Cúcuta

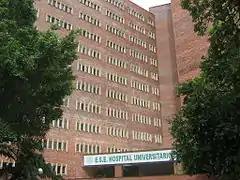
El Hospital Universitario Erasmo Meoz, main medical center of the city.

Law 100 of 1993 is the law governing Health in Colombia, which is regulated by the Ministry of Social Protection. In Cucuta and North Santander, health is administered by the Municipal Institute of Health (IMSALUD) and the local Department of Health, respectively. Entities such as the Colombian Red Cross, Colombian Civil Defense (for emergencies, calamities, and natural disasters) and the Colombian Family Welfare Institute (ICBF), are part of the social protection system.